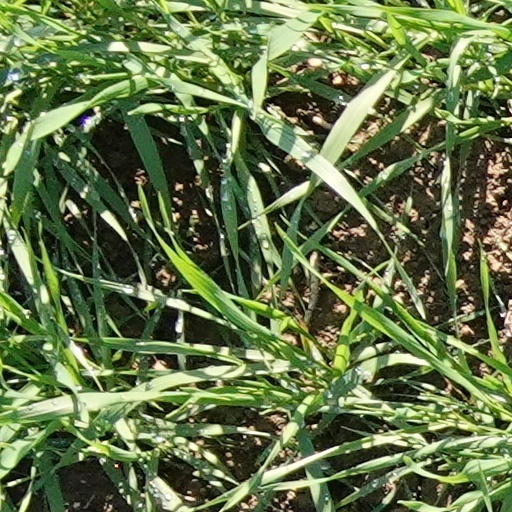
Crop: wheat